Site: brandenburg
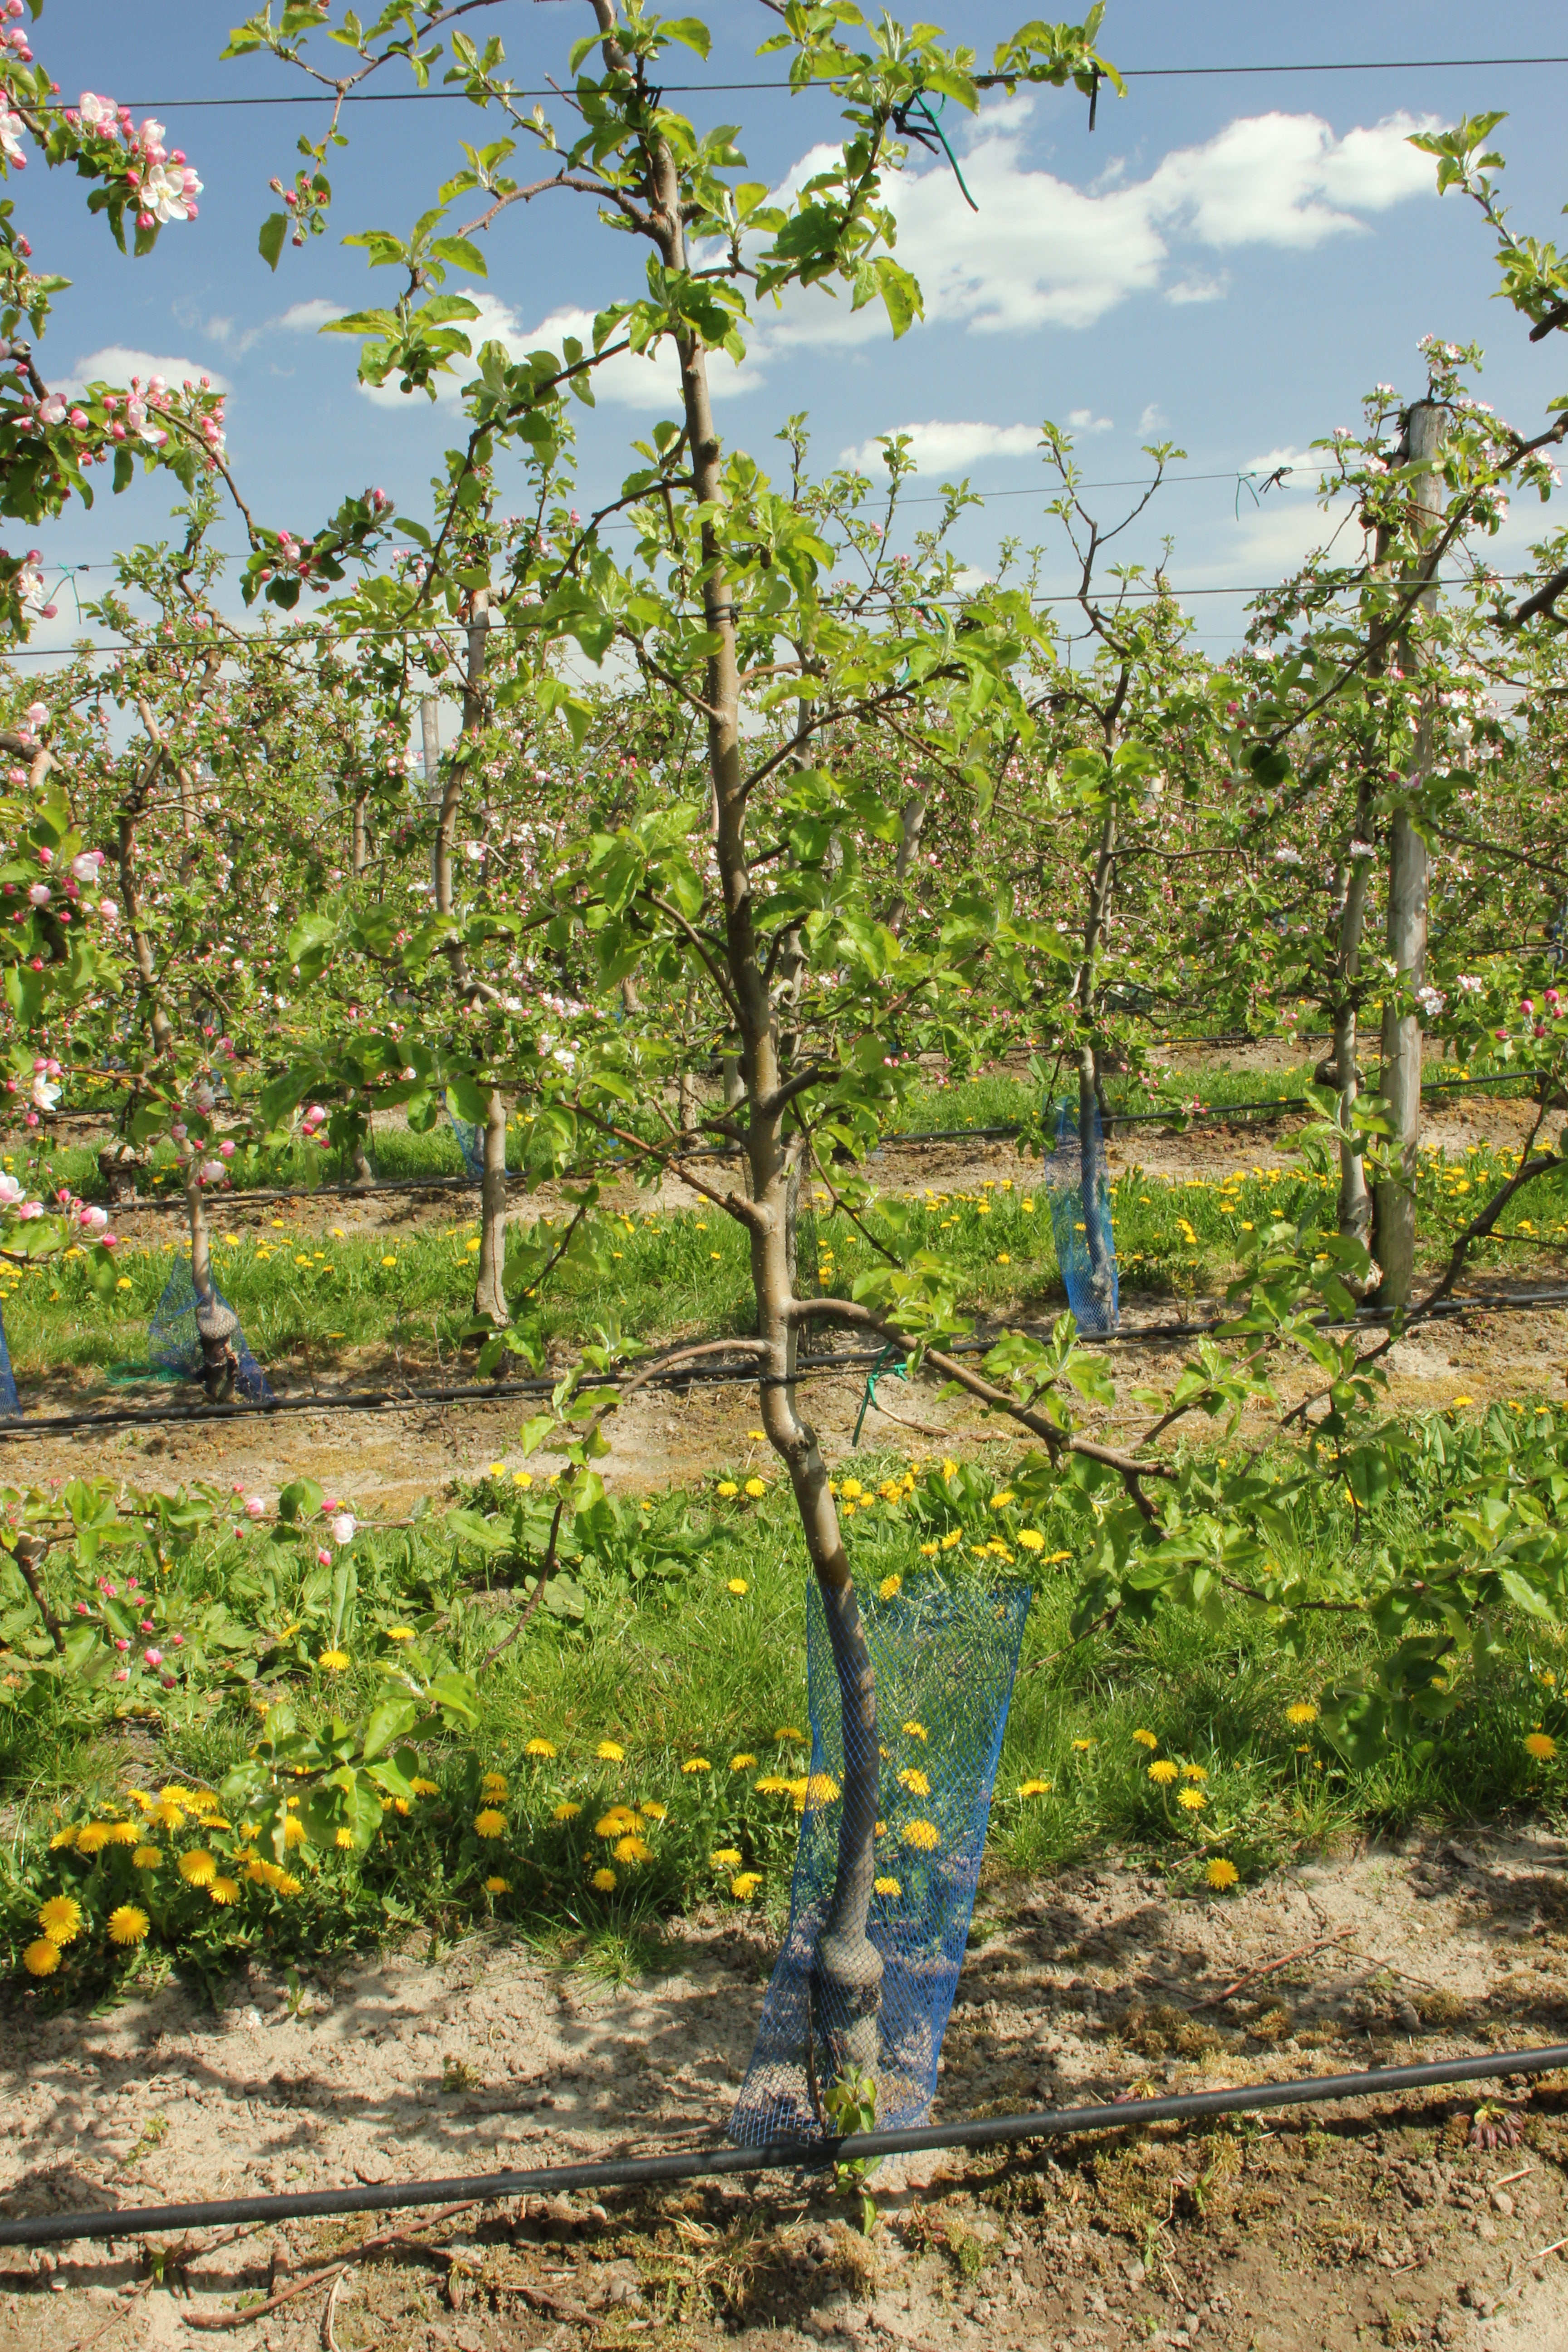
Growth stage (BBCH 57): Inflorescence emergence